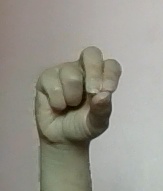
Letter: gaaf